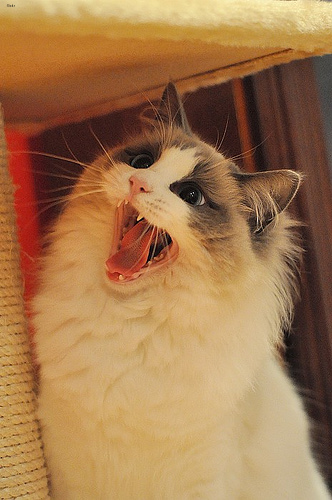
Breed: ragdoll